Sky position (RA, Dec in degrees): 187.358, 28.235
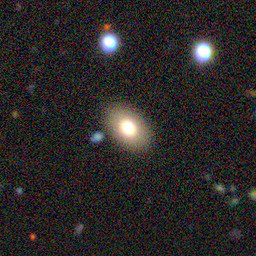
Galaxy morphology: In-between Round Smooth Galaxies